Domain (novel)

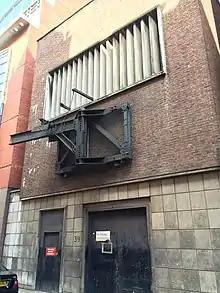
Entrance to Kingsway Telephone Exchange at 39 Furnival Street, London, similar to where Culver and Dealey go underground.

It is the third and last of Herbert's "Rats" trilogy, beginning in 1974 with "The Rats", and followed five years later by "Lair". Herbert noted that in "Domain", the "horror continued—it was never truly beaten. Just as a real-life horror and evil are a continuum." However, in the last of the trilogy the nuclear holocaust is as much an influence on the story as the rats themselves, or as Herbert put it, "the rats are just an added ingredient, to give the book an extra dimension". Winter—writing soon after "Domain"s publication—saw this as indicating Herbert's "ever-growing ambition". Campbell has argued that the dystopian landscape is the book's major nexus, and makes "Domain" one of Herbert's "bleakest books, relieved only by irony and the occasional sense of the nightmarishly absurd". Campbell has also described the book as "only nominally a novel about the rats", and that its main message is a warning of the potential future.